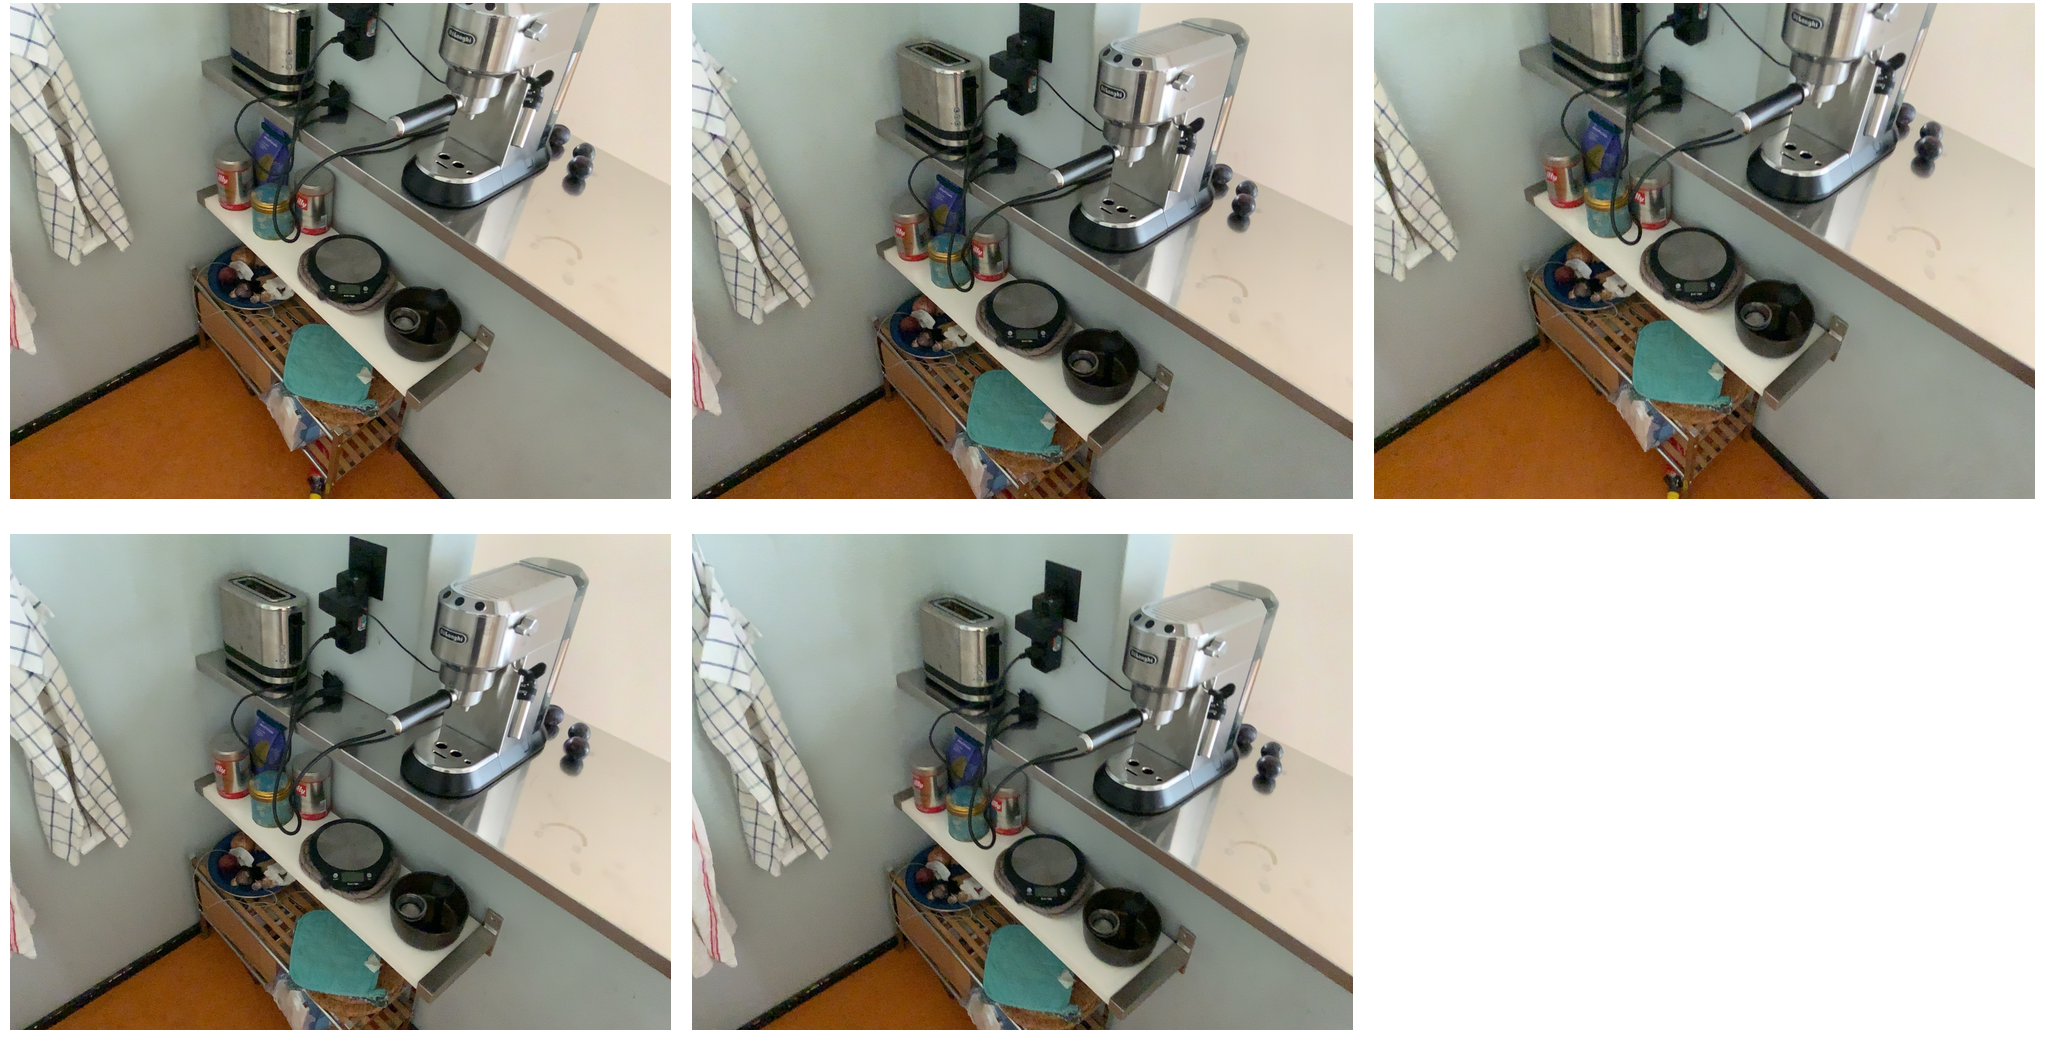Task instruction: Operate the coffee maker.
Answer: {"task_instruction": "Operate the coffee maker.", "nodes": ["handle", "coffee maker"], "edges": [{"functional_relationship": "adjust", "object1": "handle", "object2": "coffee maker", "spatial_relations": ["left_of", "close"], "is_touching": true}], "action_type": "open", "function_type": "parameter_adjustment"}